Chicano

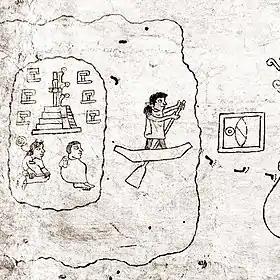
The first page of the likely pre-Columbian Codex Boturini, depicting the Mexica's migration from Aztlán.

Chicano political identity developed from a reverence of Pachuco resistance in the 1940s. Luis Valdez wrote that "Pachuco determination and pride grew through the 1950s and gave impetus to the Chicano Movement of the 1960s ... By then the political consciousness stirred by the 1943 Zoot Suit Riots had developed into a movement that would soon issue the Chicano Manifesto—a detailed platform of political activism." By the 1960s, the Pachuco figure "emerged as an icon of resistance in Chicano cultural production." The Pachuca was not regarded with the same status. Catherine Ramírez credits this to the Pachuca being interpreted as a symbol of "dissident femininity, female masculinity, and, in some instances, lesbian sexuality".